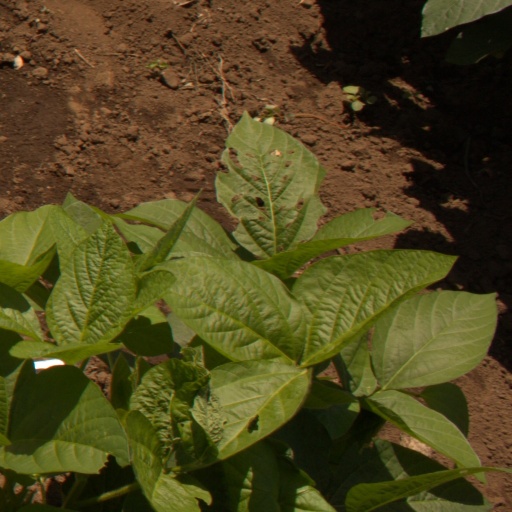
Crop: soybean